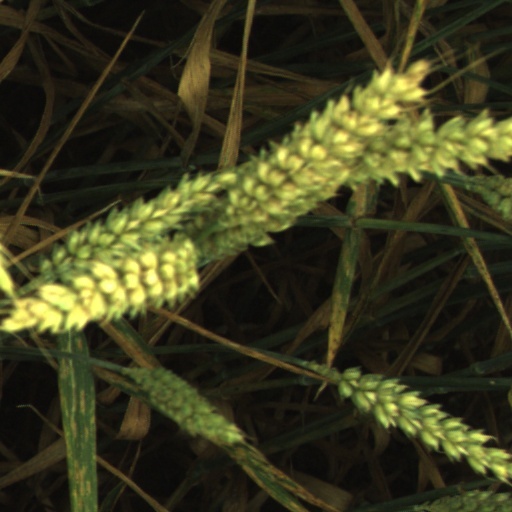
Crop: wheat